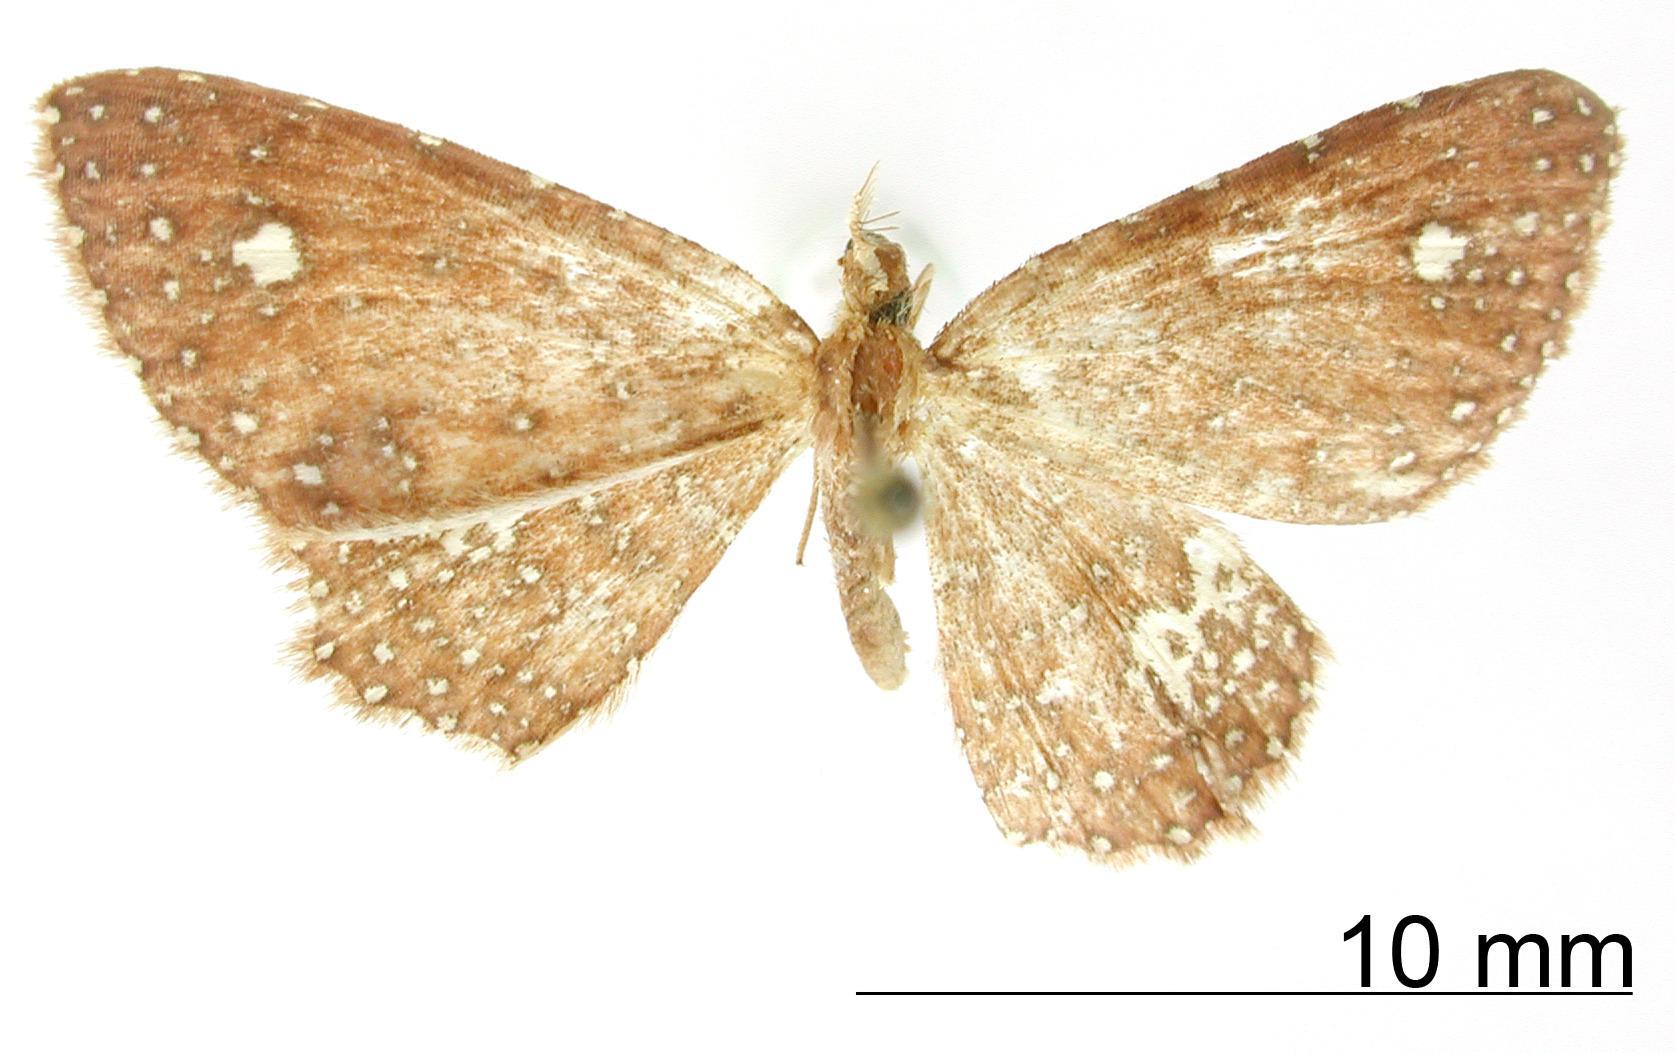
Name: Cambogia albimacula
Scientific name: Cambogia albimacula Dognin, 1910
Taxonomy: Animalia, Arthropoda, Insecta, Lepidoptera, Geometridae, Larentiinae
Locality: San Antonio, Cali, Colombia